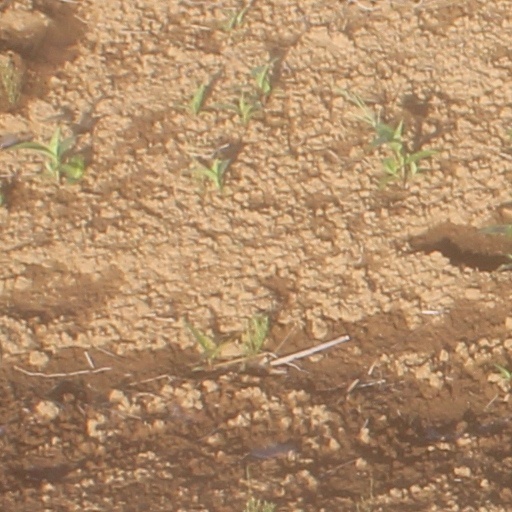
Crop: wheat